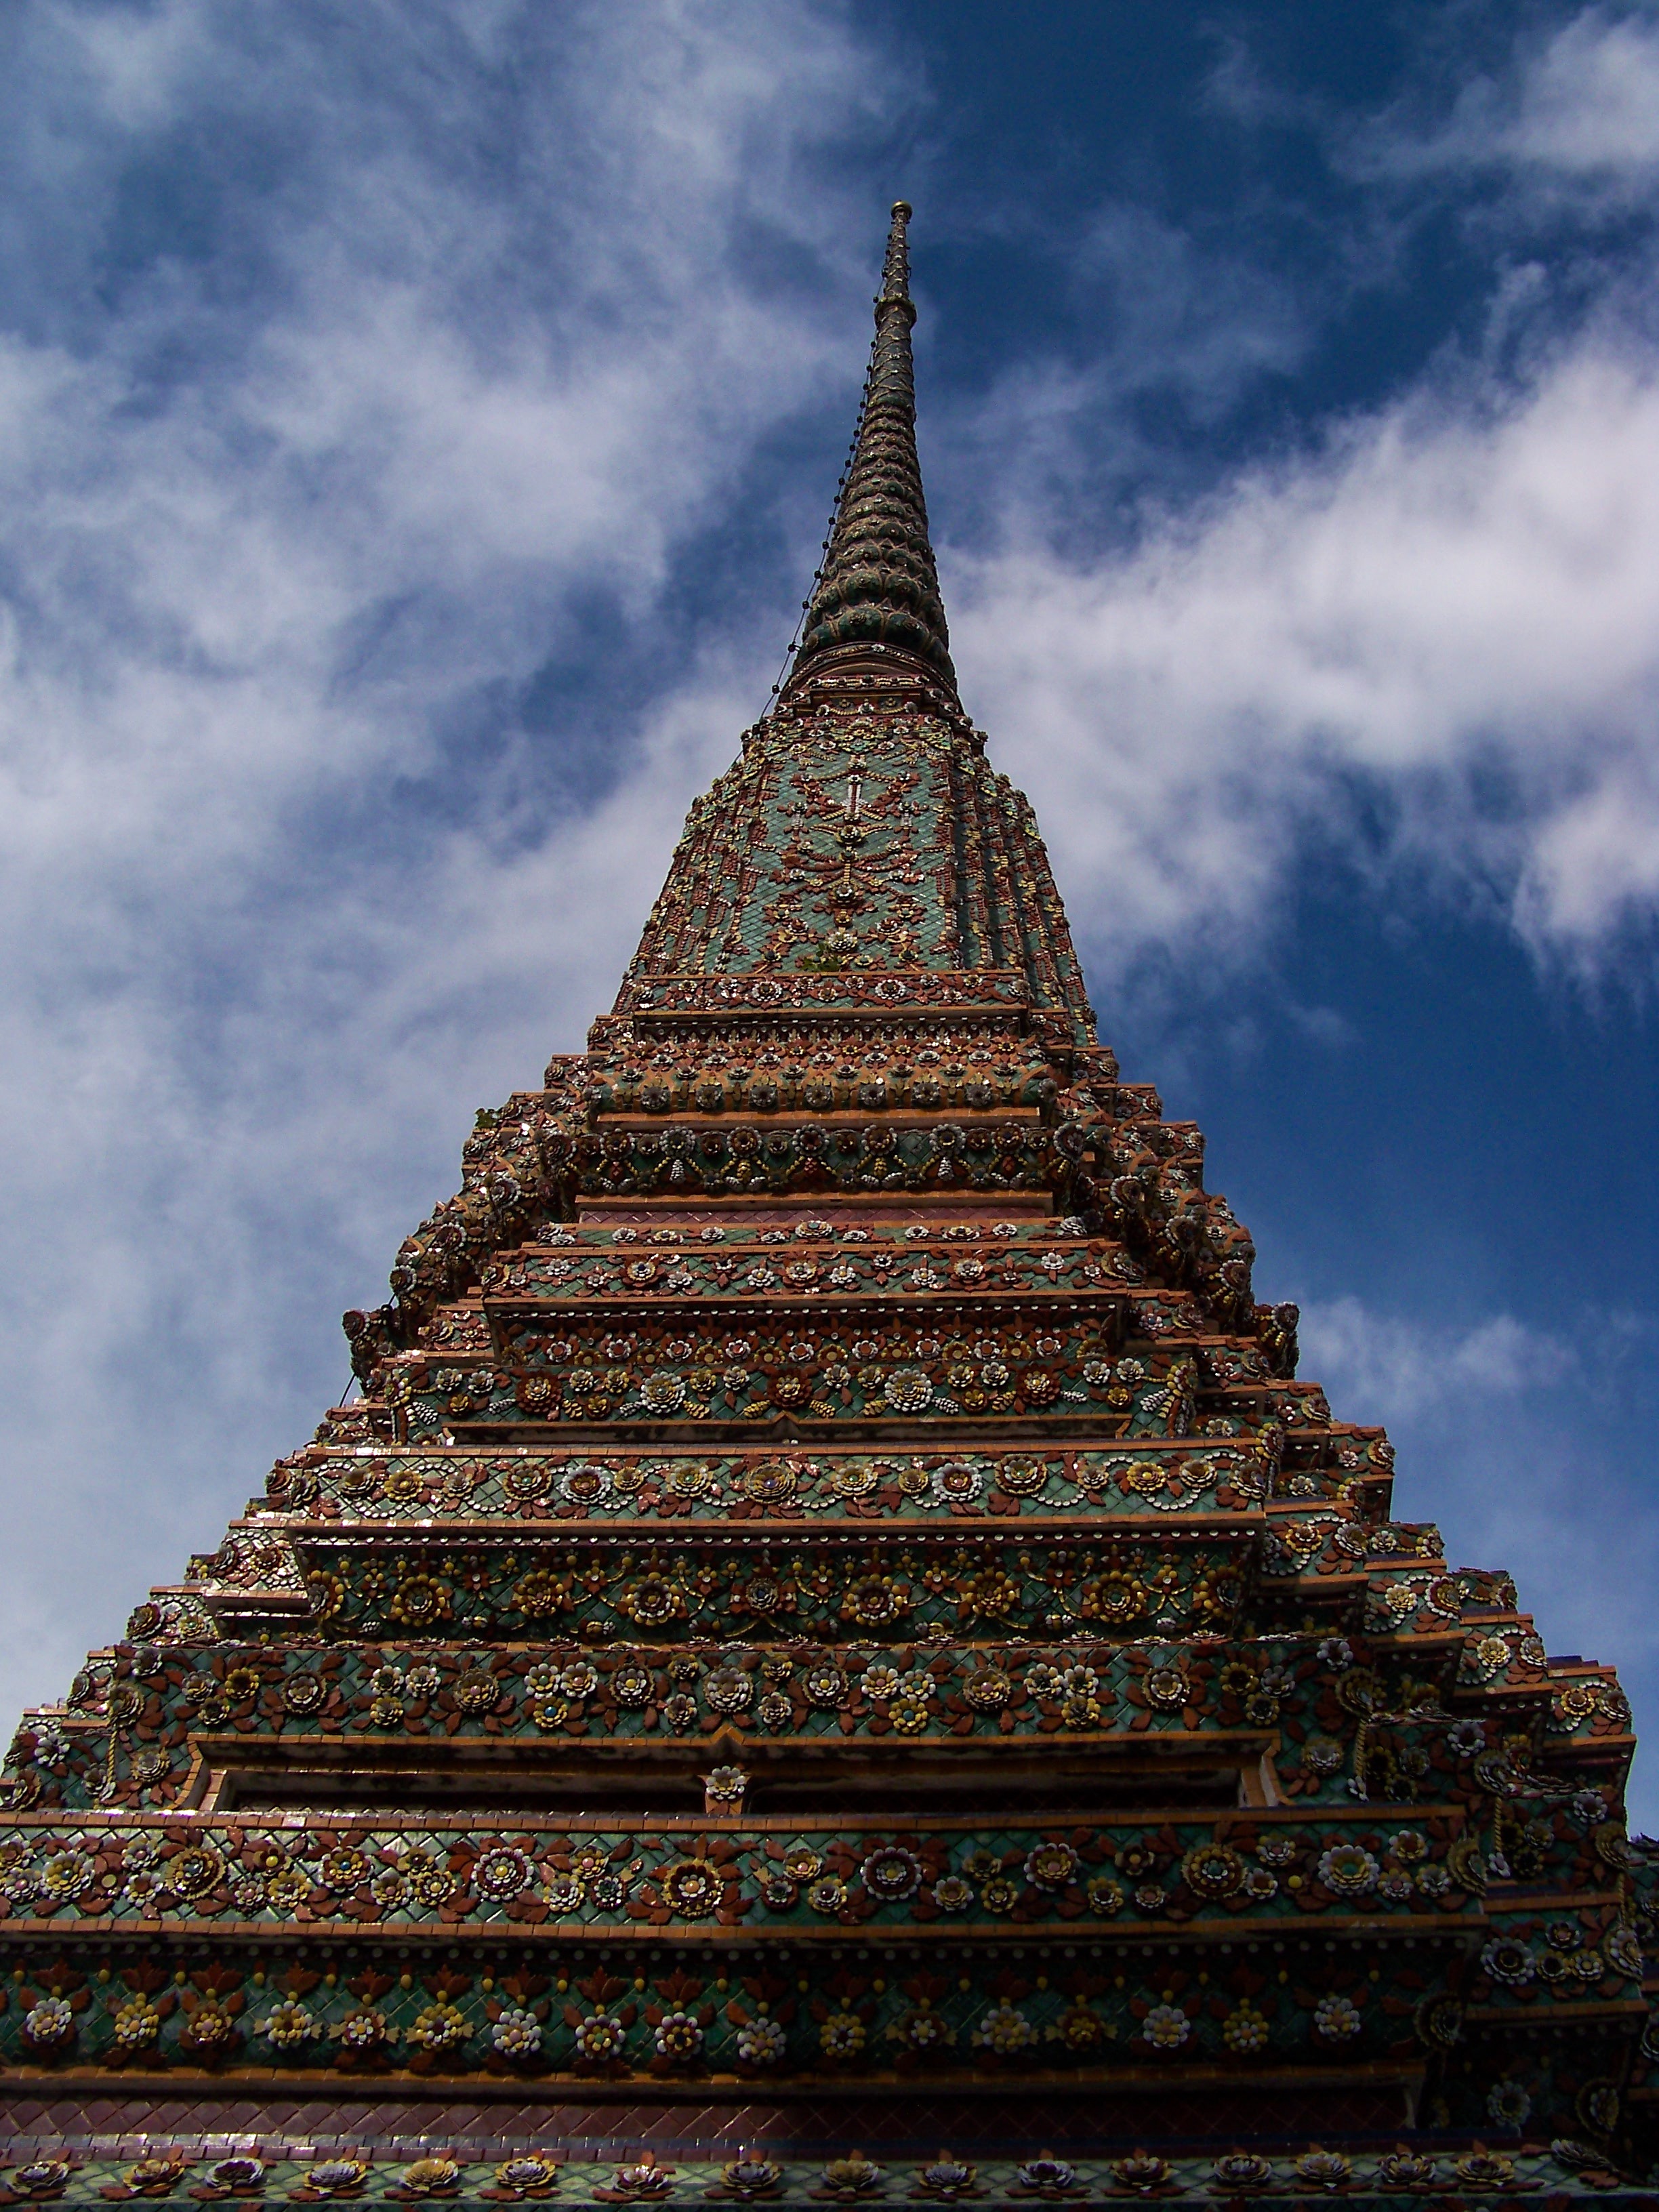
building, tower, buddhism, landmark, place of worship, temple, faith, culture, bangkok, pagoda, wat, spirituality, hindu temple, historic site